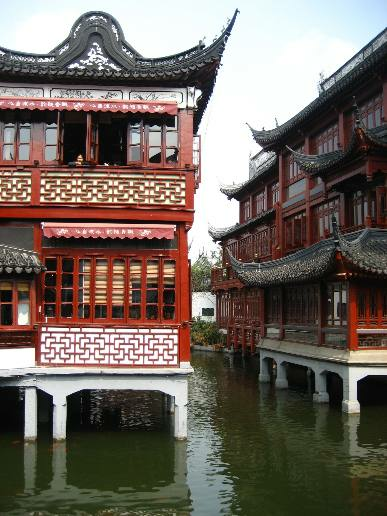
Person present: No